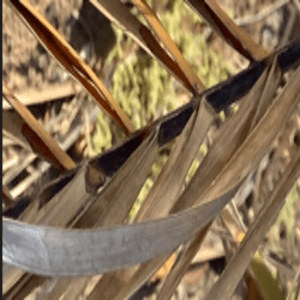
Label: Potassium Deficiency